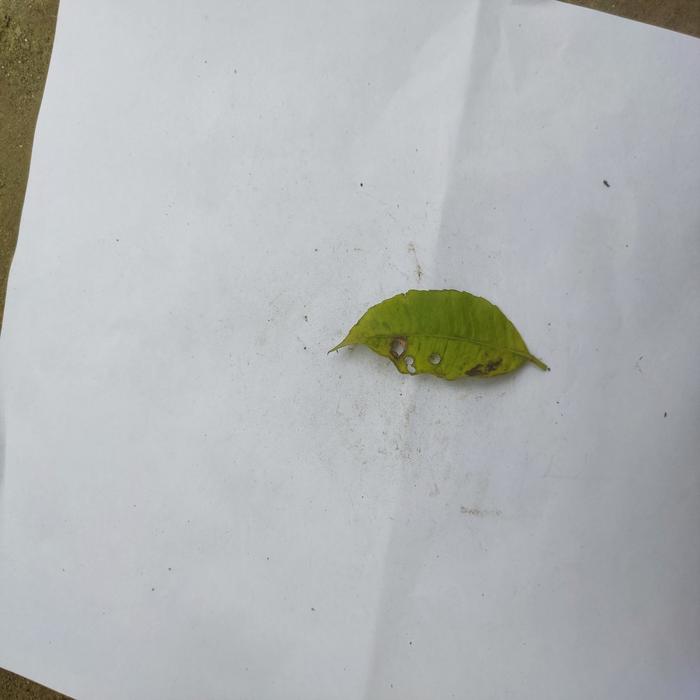
Crop: Hog Plum
Leaf condition: Anthracnose